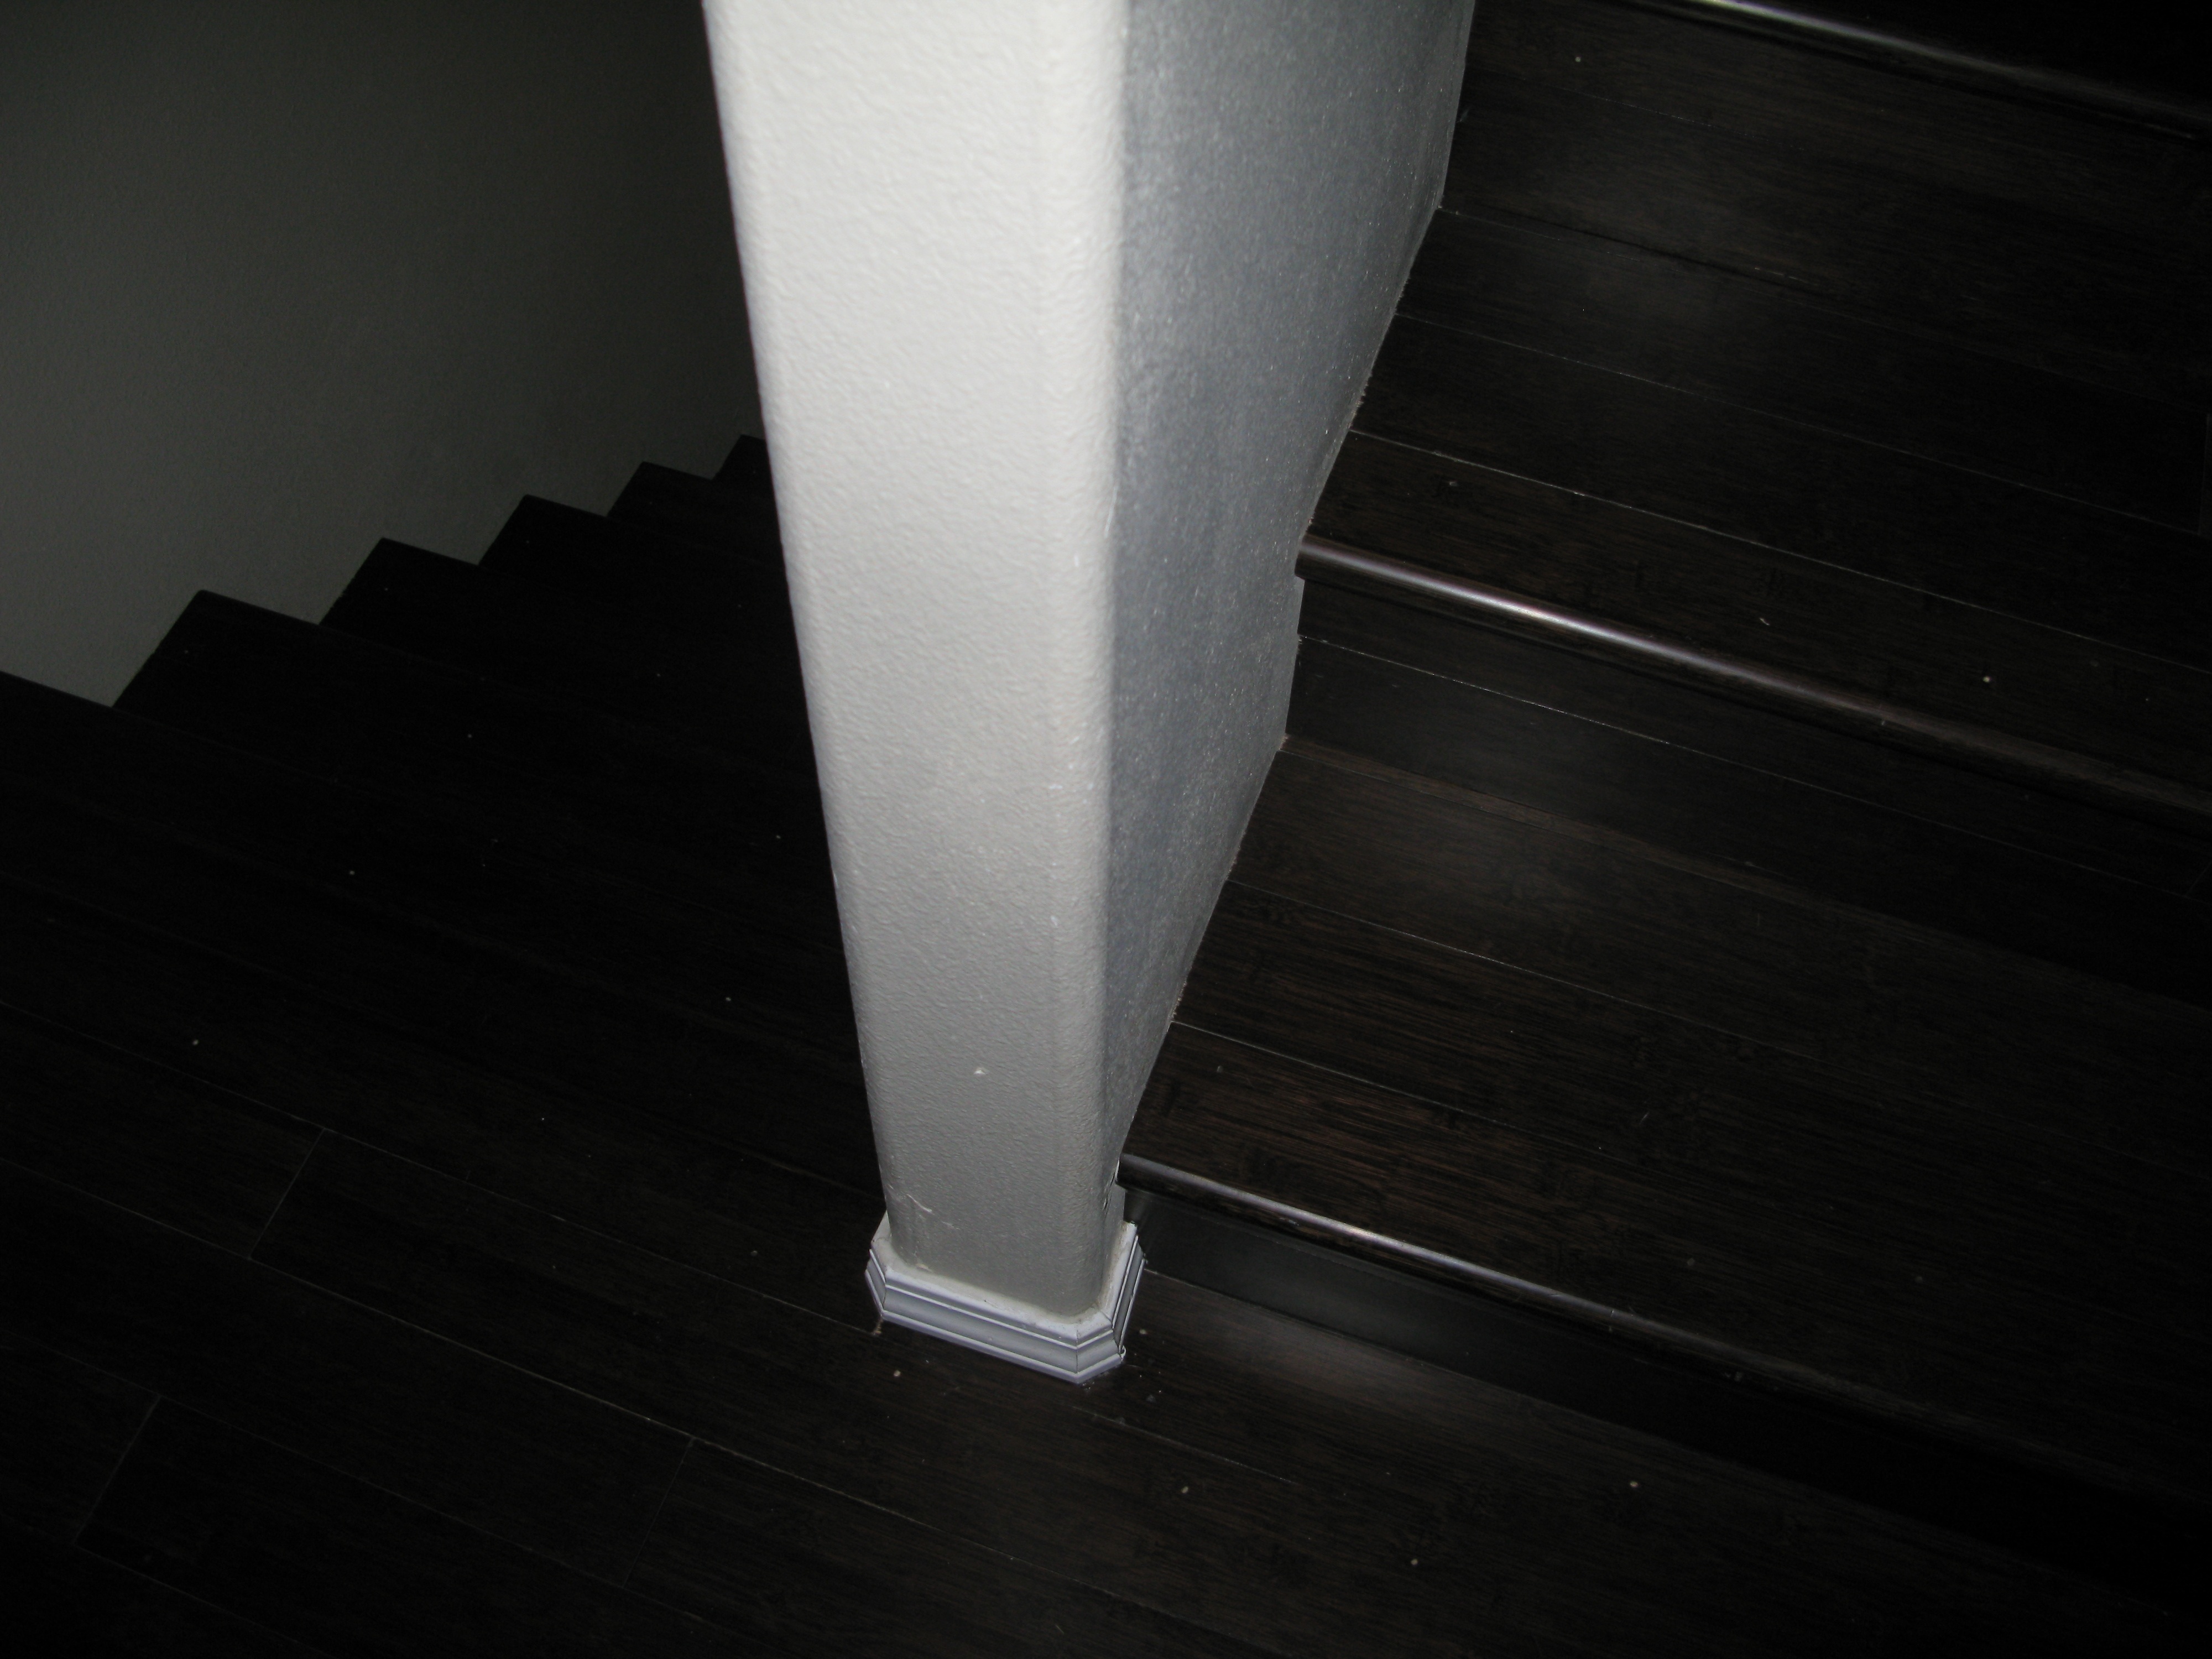
wing, light, structure, wood, white, house, floor, interior, home, line, column, darkness, black, monochrome, espresso, lighting, decor, stairs, shape, bamboo, flooring, plumbing fixture